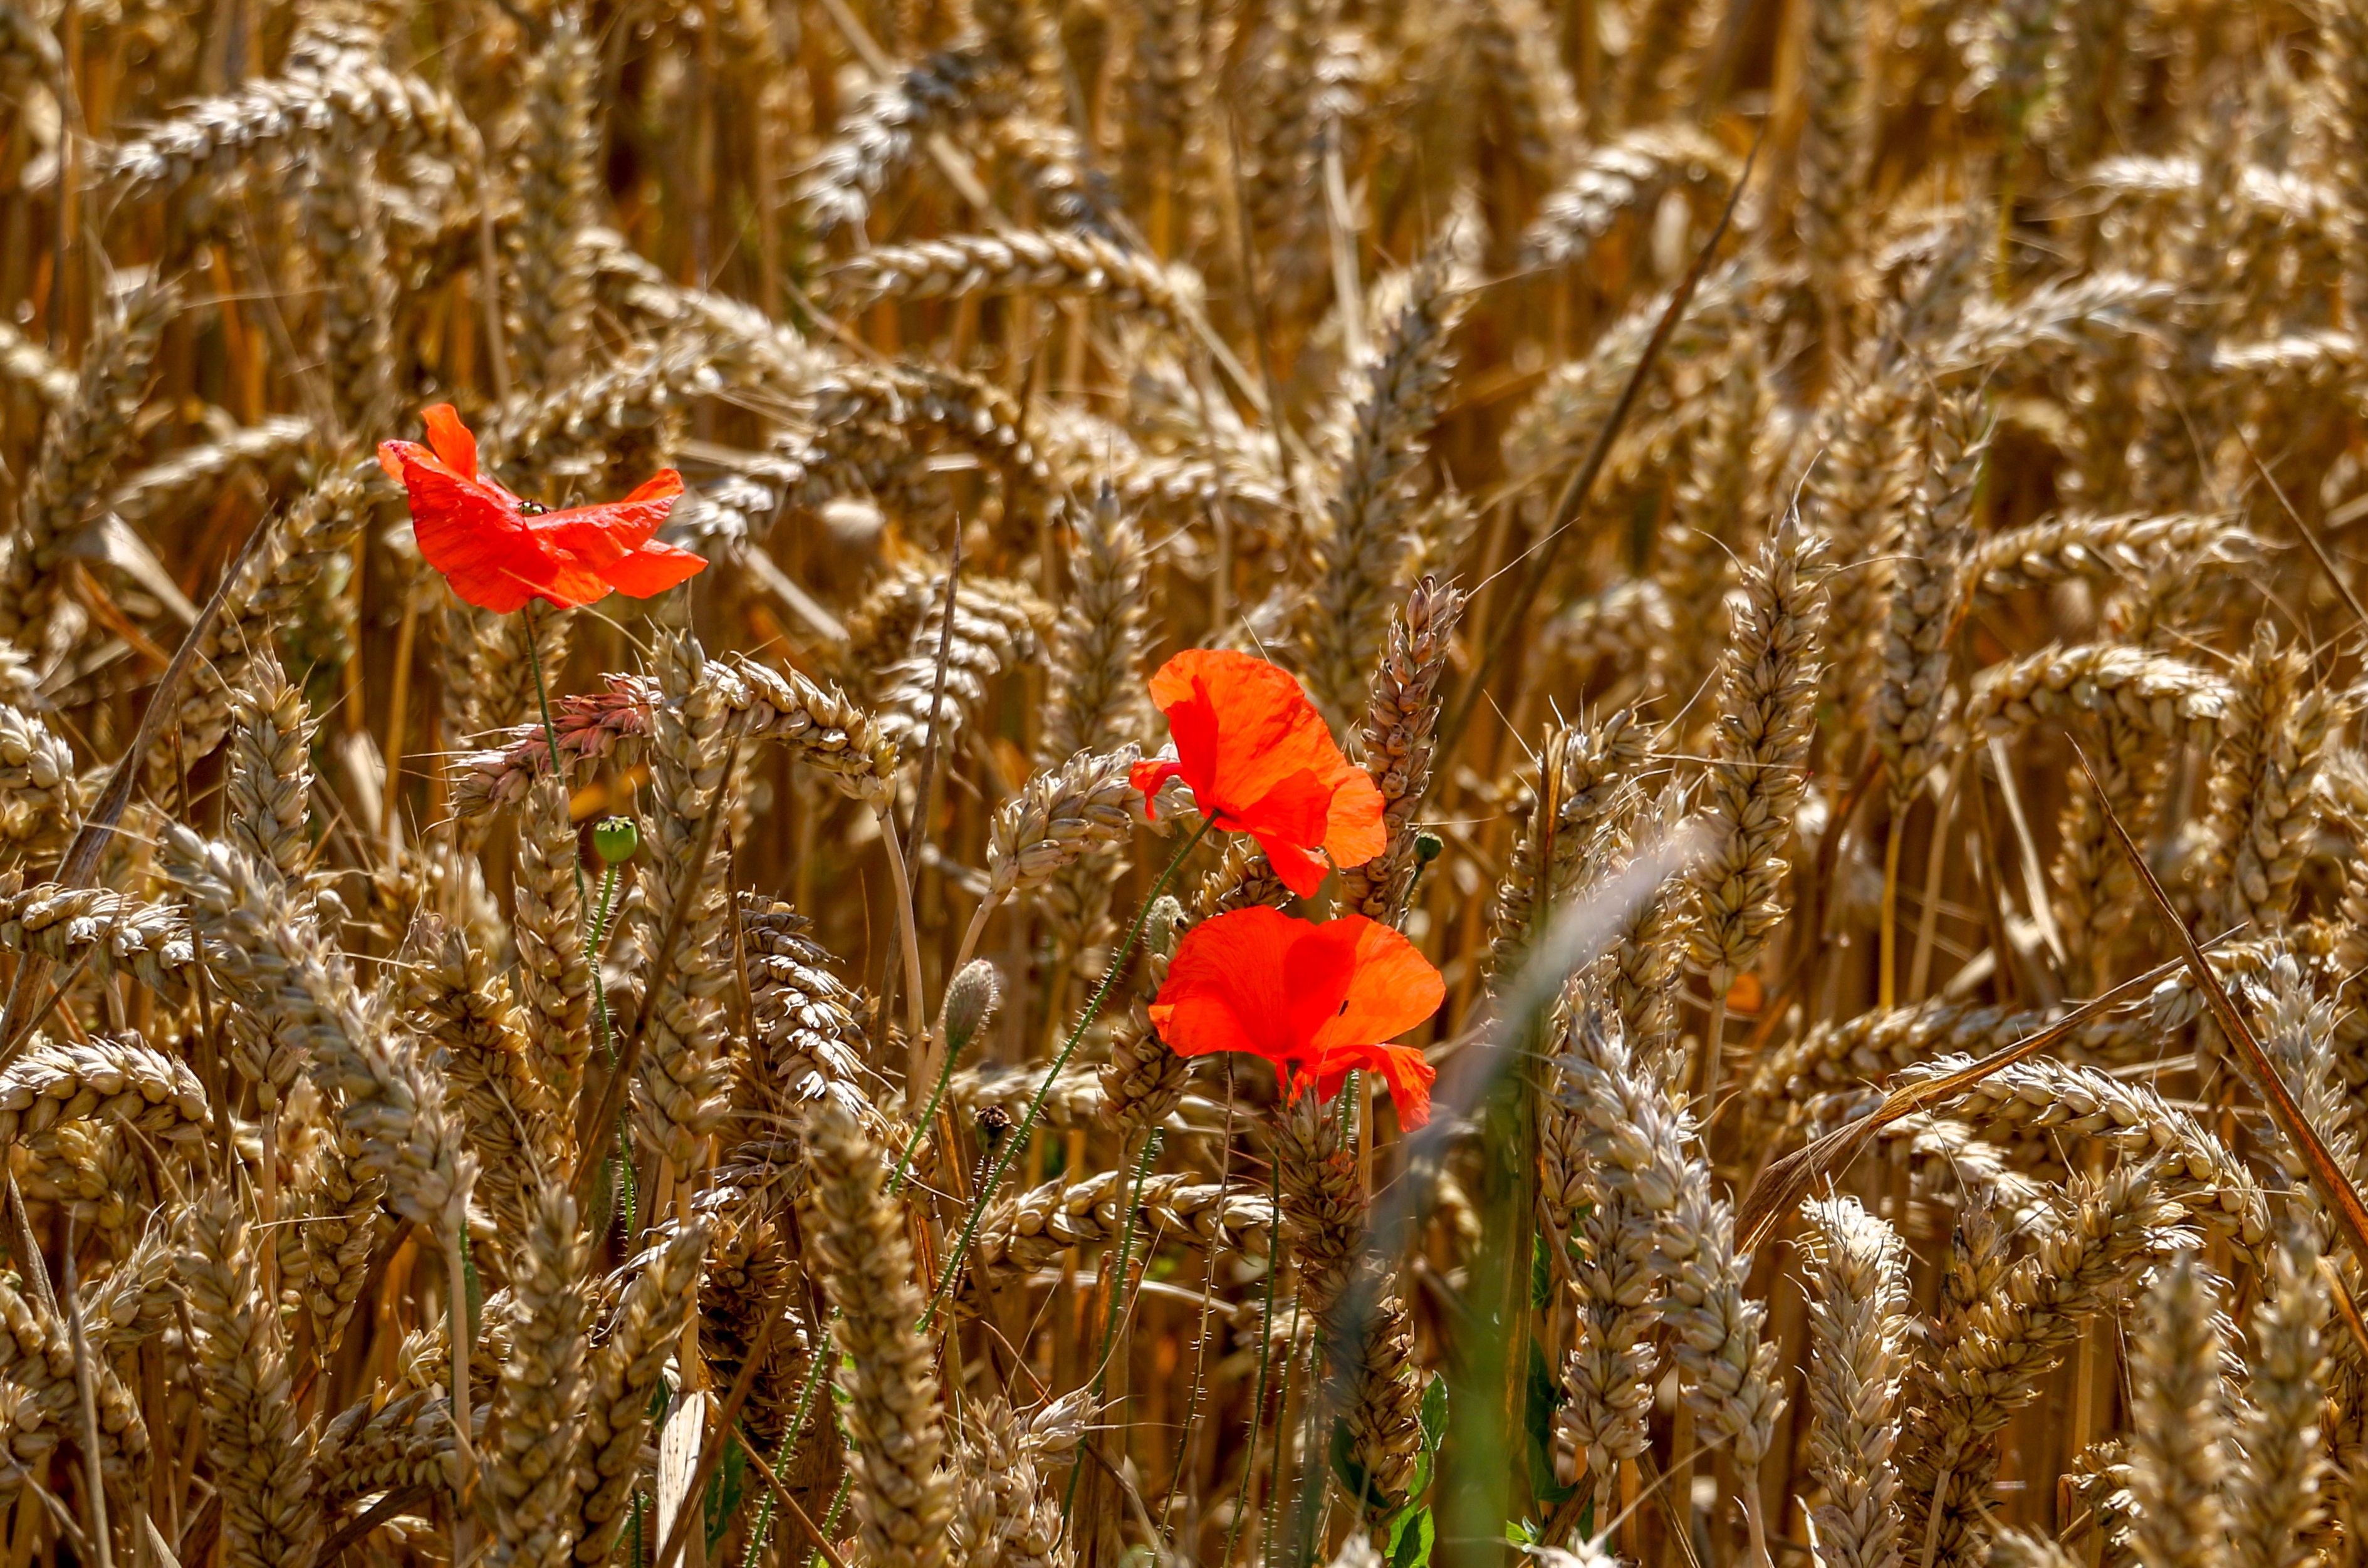
landscape, nature, grass, outdoor, plant, sun, field, farm, meadow, wheat, prairie, countryside, flower, summer, rural, food, produce, crop, natural, autumn, agriculture, flora, cereal, wildflower, fields, scene, corn field, poppies, flowering plant, commodity, grass family, land plant, food grain